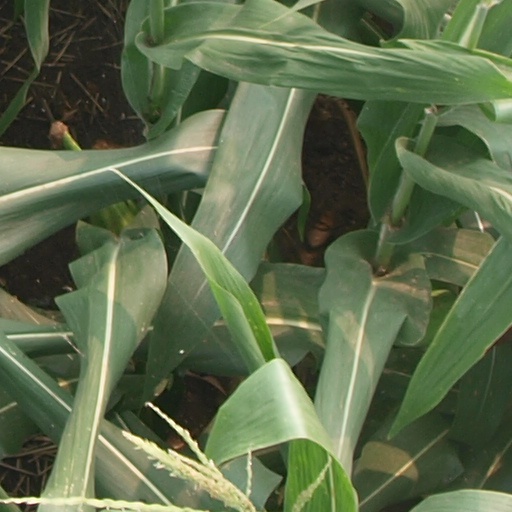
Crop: maize; corn